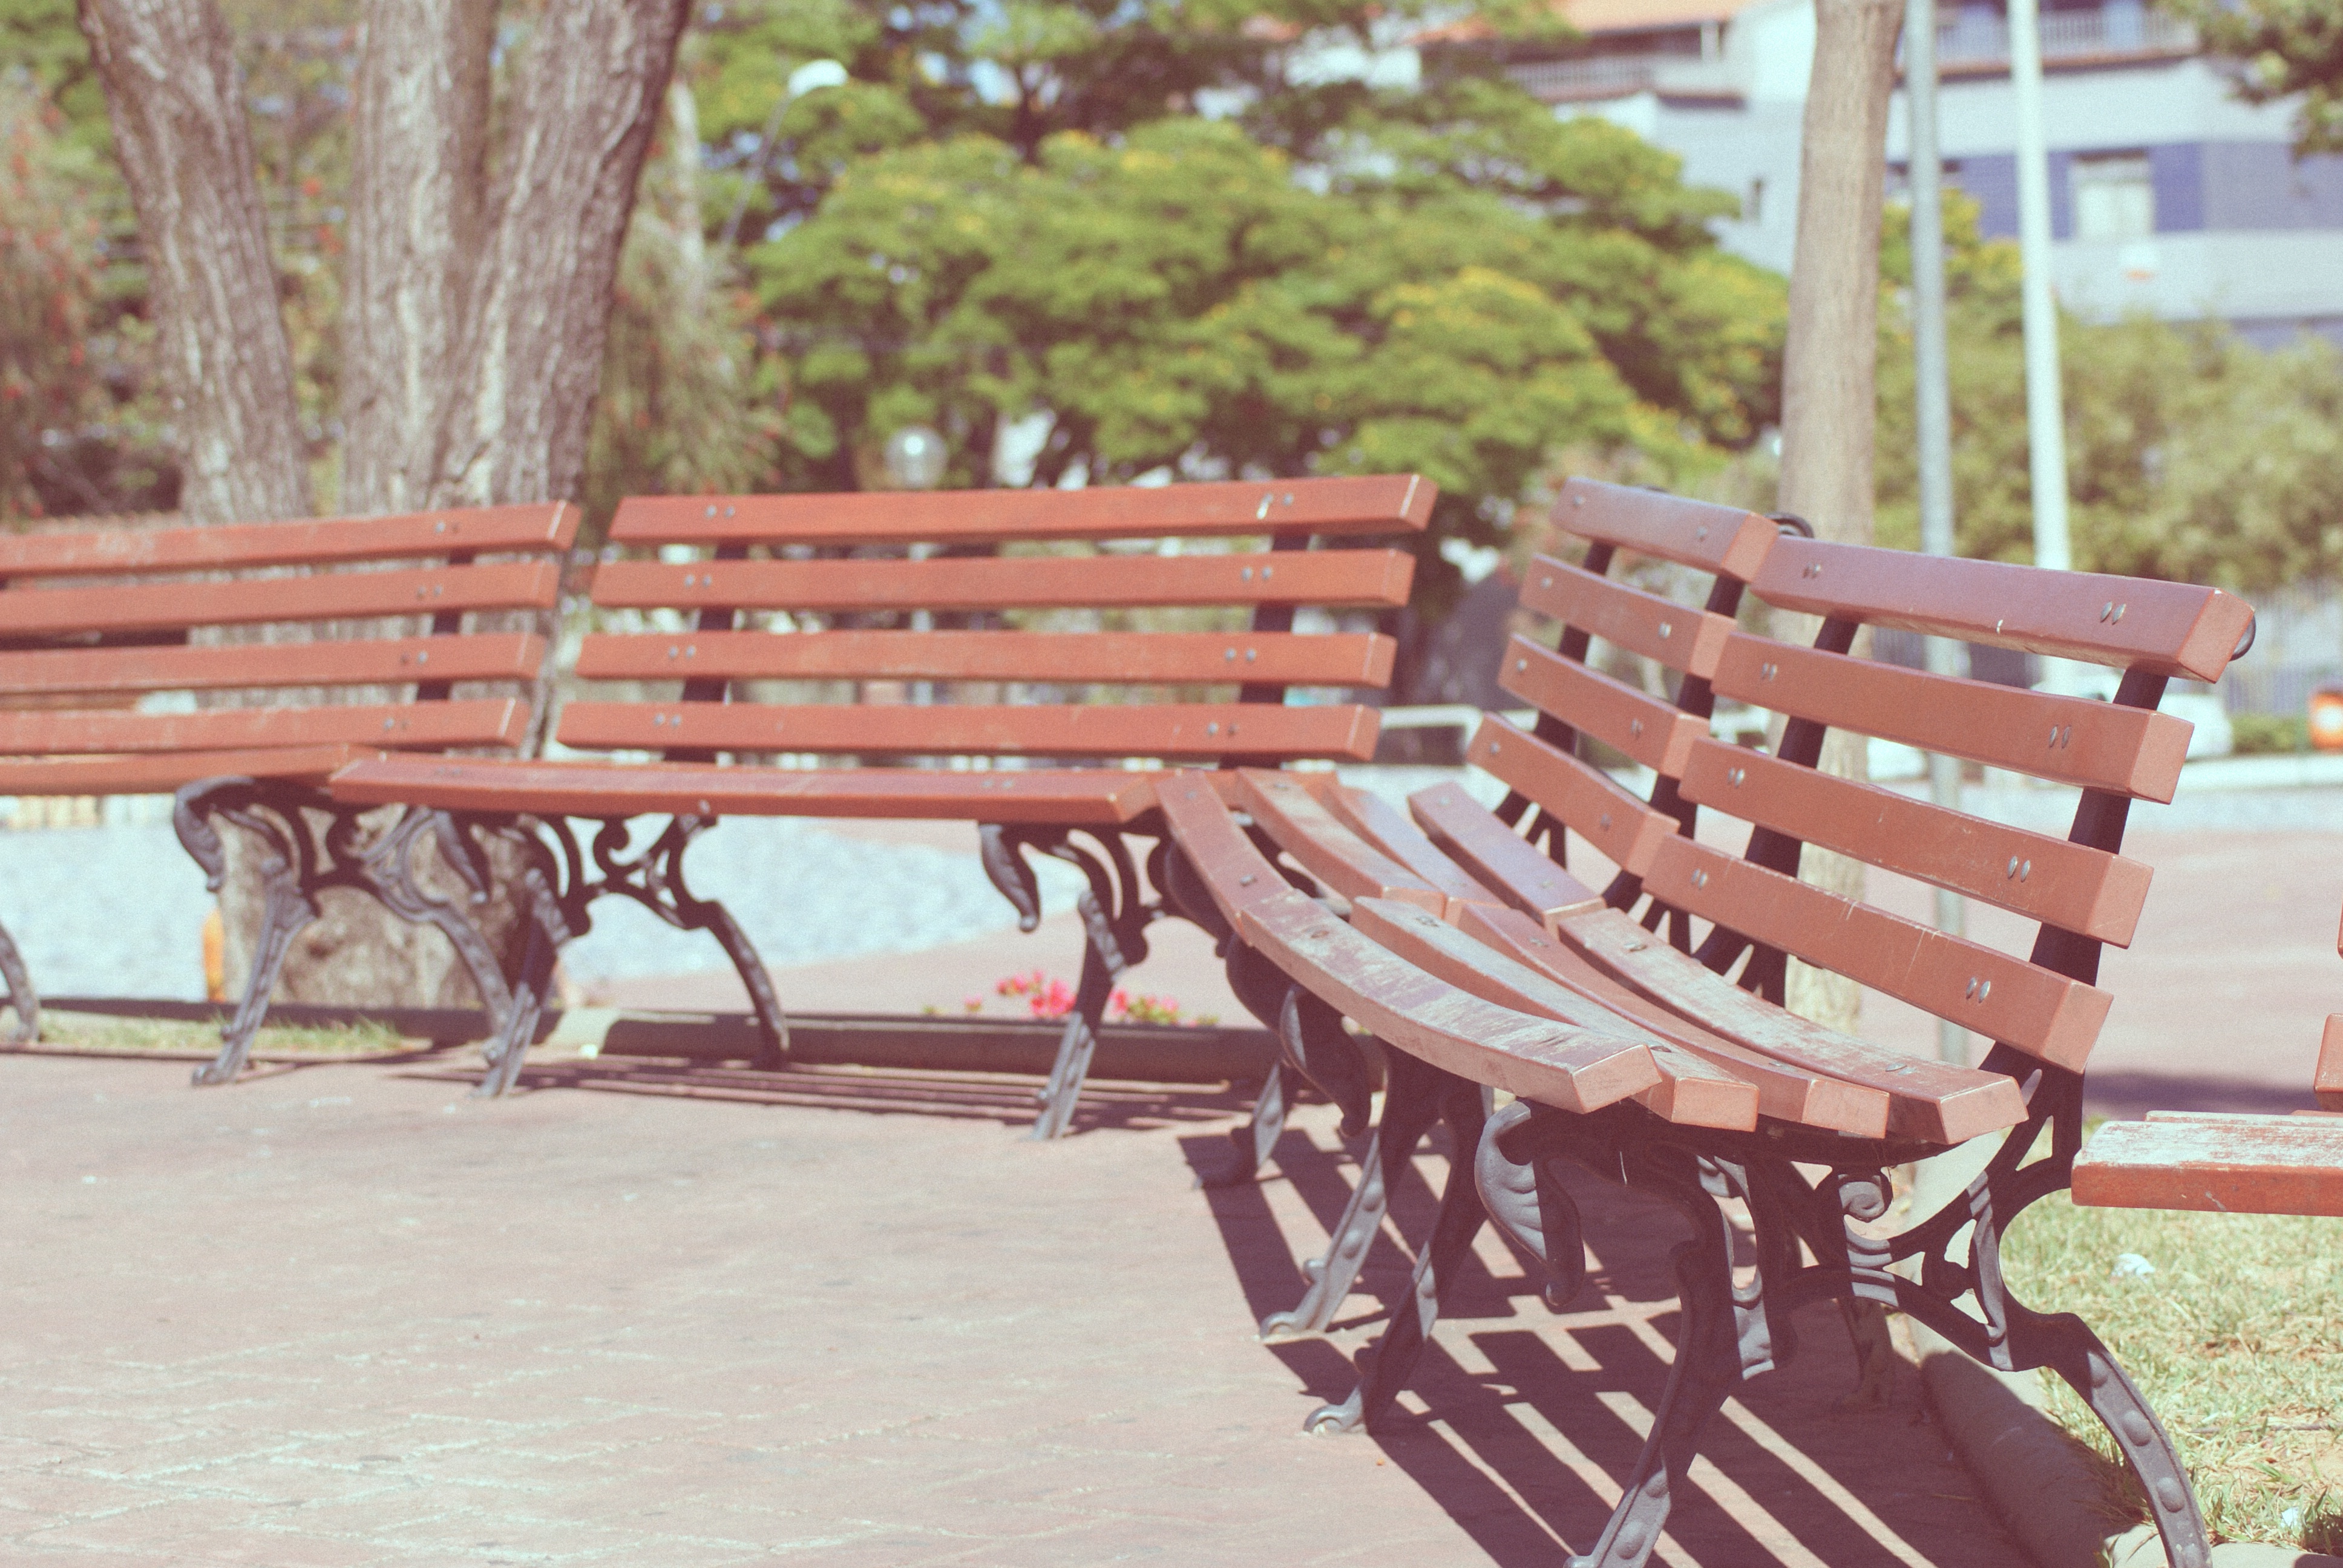
wood, bench, chair, furniture